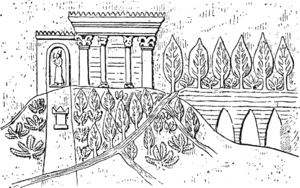
Ninive est une ancienne ville de l'Assyrie, dans le Nord de la Mésopotamie. Elle se situait sur la rive est du Tigre, au confluent du Khosr, à un emplacement aujourd'hui localisé dans les faubourgs de la ville moderne de Mossoul, en Irak, dont le centre se trouve de l'autre côté du fleuve. Les deux sites principaux de la cité sont les collines de Kuyunjik et de Nebī Yūnus.
Les jardins suspendus de Babylone sont un édifice antique, considéré comme une des Sept Merveilles du monde antique. Ils apparaissent dans les écrits de plusieurs auteurs grecs et romains antiques, qui s'inspirent tous de sources plus anciennes disparues, dont le prêtre babylonien Bérose. C'est à ce dernier que l'on doit l'histoire de la construction de ces jardins par Nabuchodonosor II afin de rappeler à son épouse, Amytis de Médie, les montagnes boisées de son pays natal.
L'eau agricole désigne l'eau utilisée à des fins d'agriculture, par opposition à l'eau domestique et à l'eau industrielle.